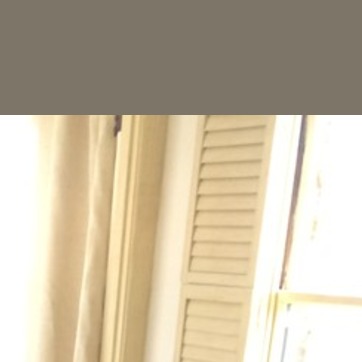
Material: painted